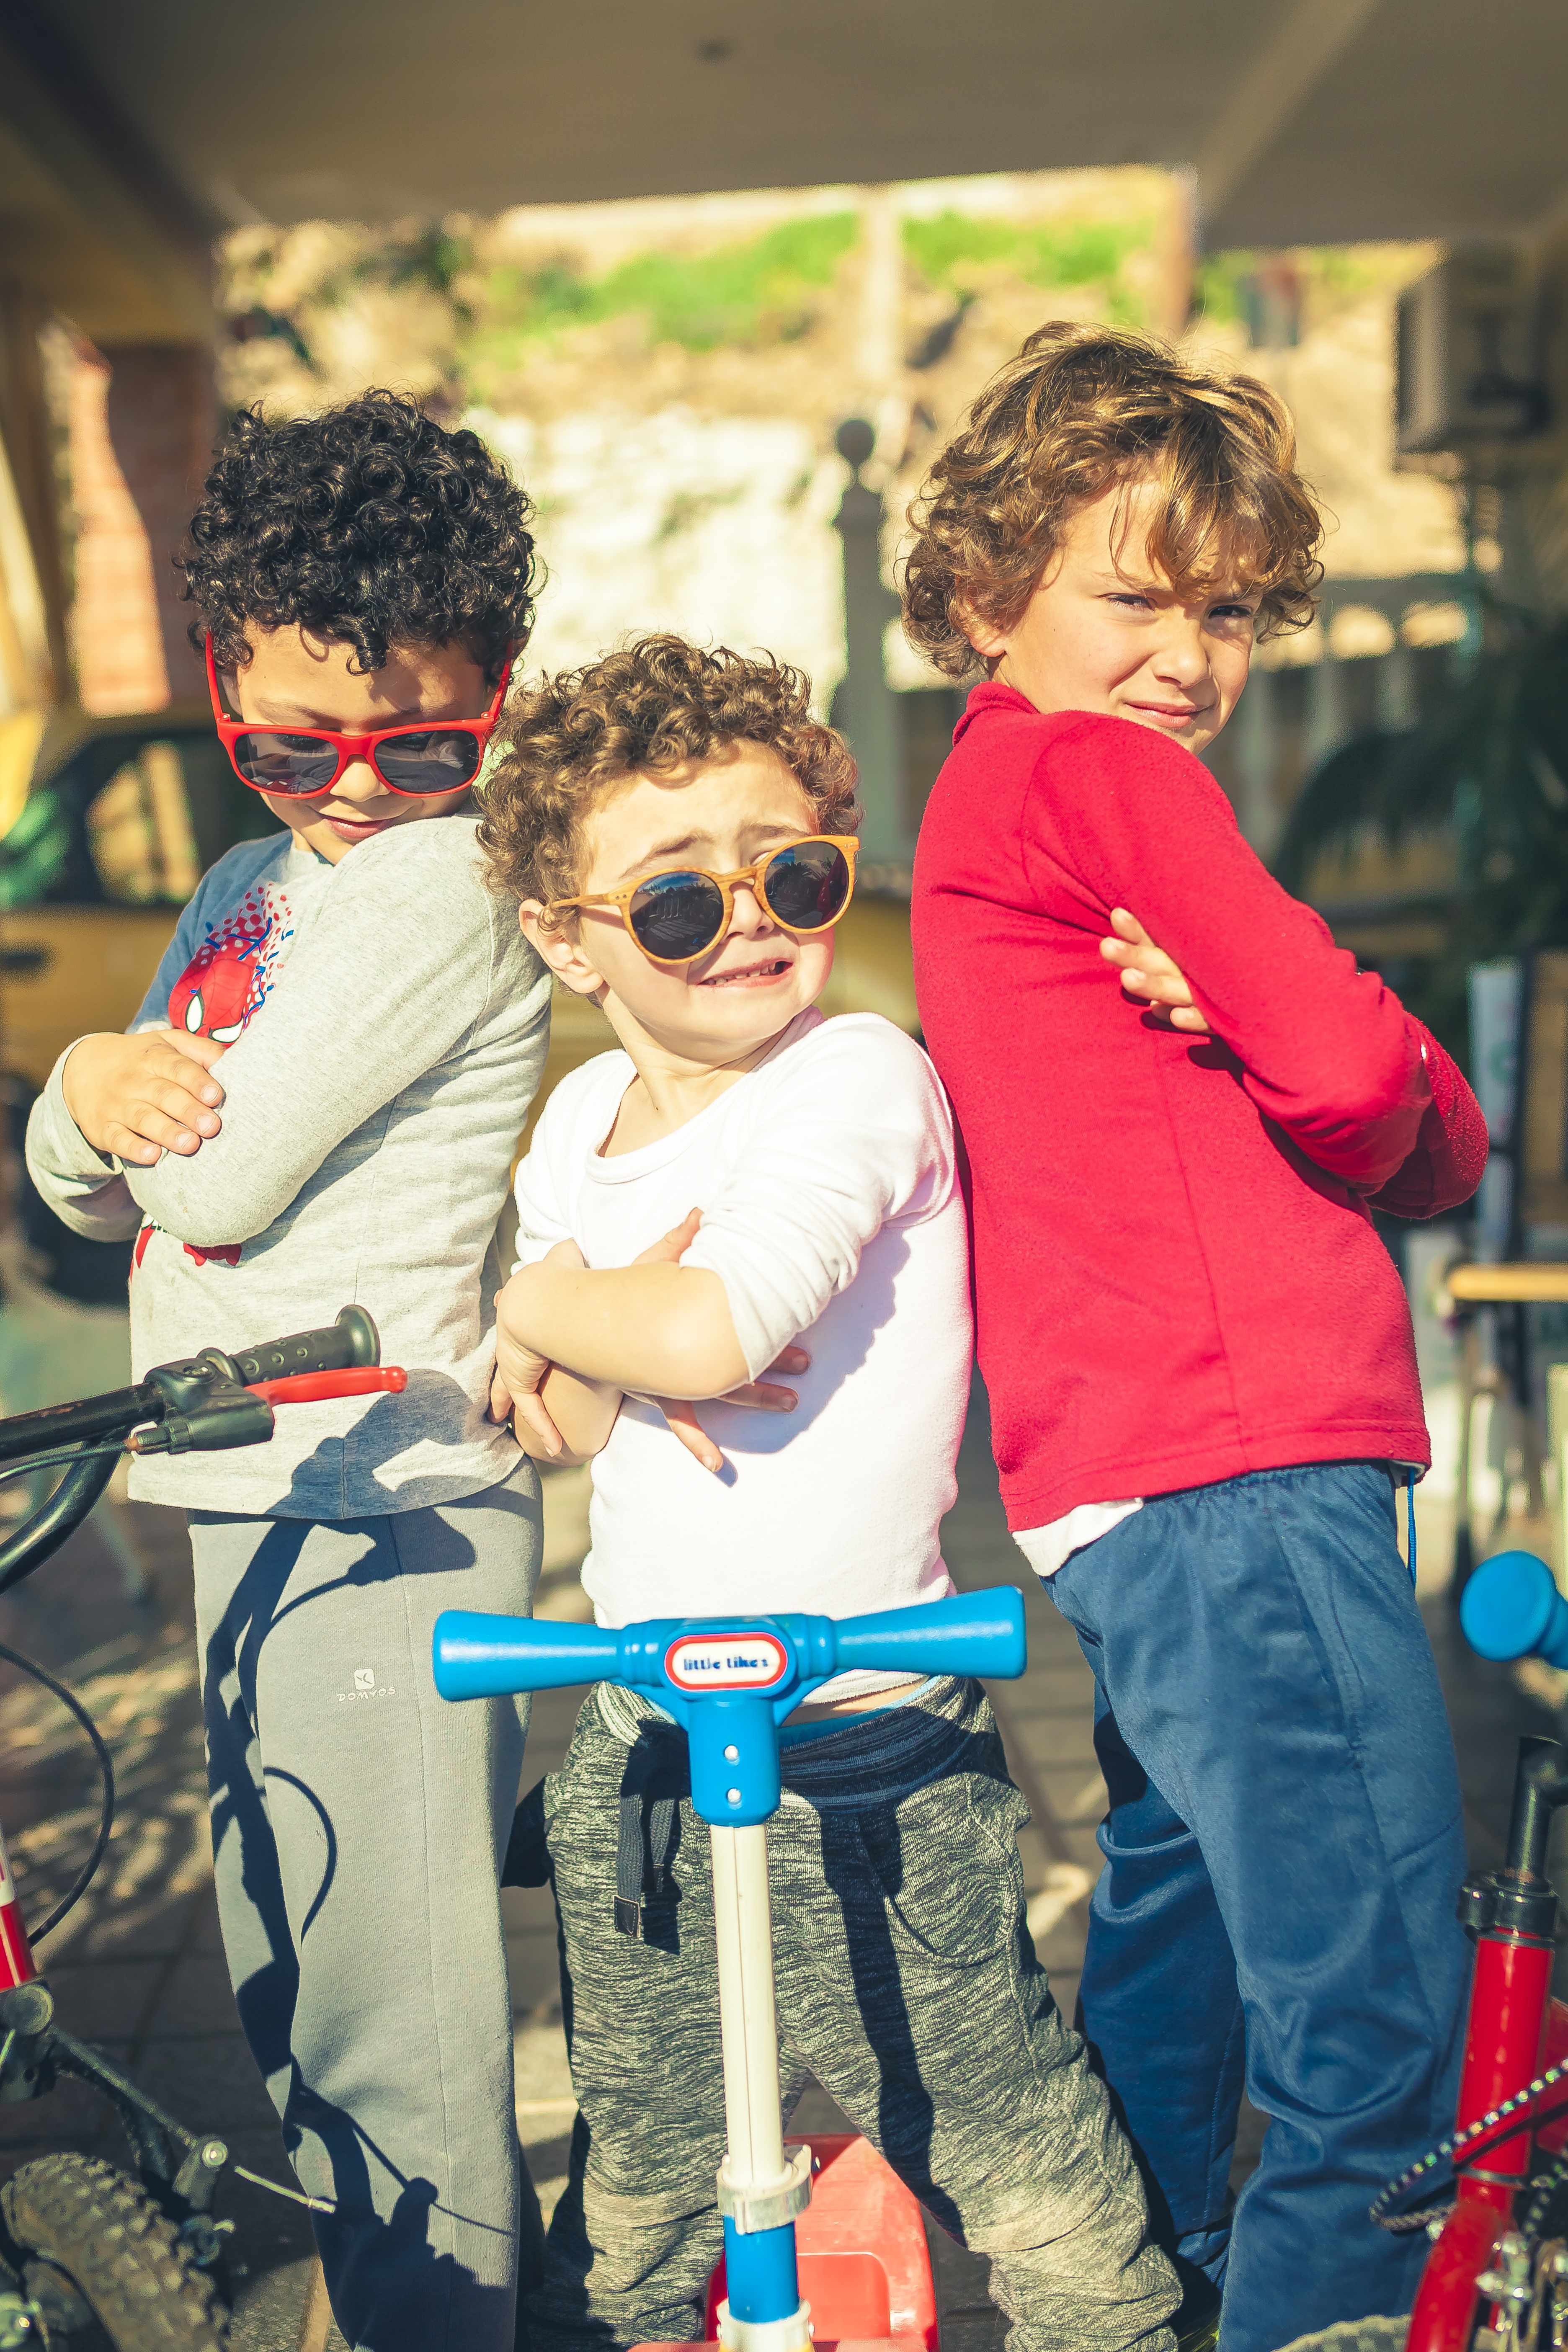
people, play, holiday, child, playing, christmas, pictures, son, children, fun, team, happy, funny, adventures, costume, games, children's toys